Jhikargacha Government M. L. Model High School

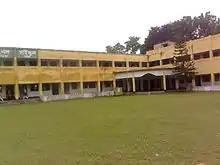
School Main Building

1. https://web.archive.org/web/20120224213400/http://www.dshe.gov.bd/search_teacher.php?ins_id=5504011301